American Iranian Council

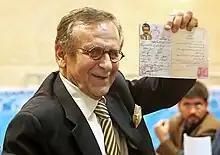
Hooshang Amirahmadi registering as a 2017 candidate for Islamic Republic of Iran's presidential election

The AIC has organized conferences and events to advance its agenda of closer U.S.-Iranian ties. Notably, on March 13, 2002, the AIC held a conference in Washington that featured Zalmay Khalilzad, a member of President George Bush's National Security Council staff, along with Senators Joseph Biden, Robert Torricelli, and Chuck Hagel. While Mr. Khalilzad criticized Tehran's support for terrorist groups, the senators' speeches raised eyebrows due to their perceived departure from reality and alignment with the AIC's agenda. Senator Hagel's previous denouncement of U.S. sanctions against Iran and Libya further fueled skepticism about the AIC's stance on Iran-related issues.